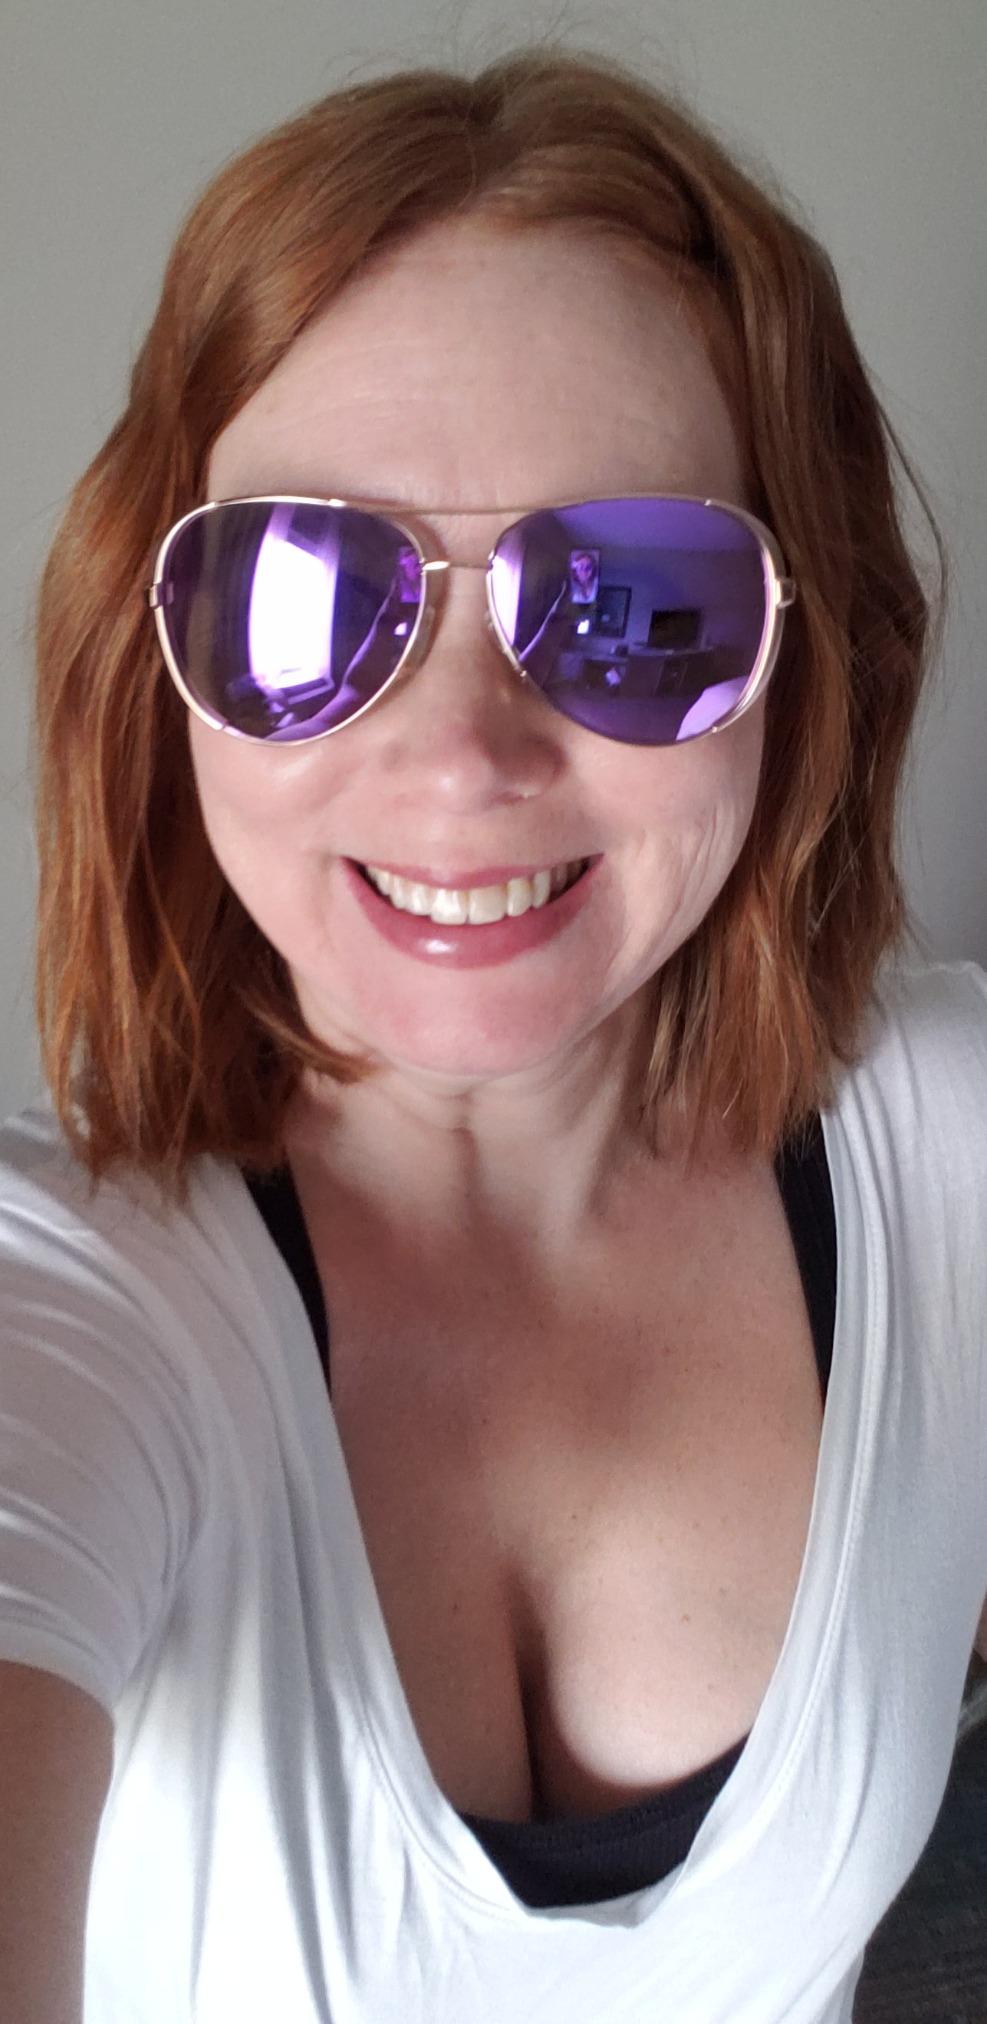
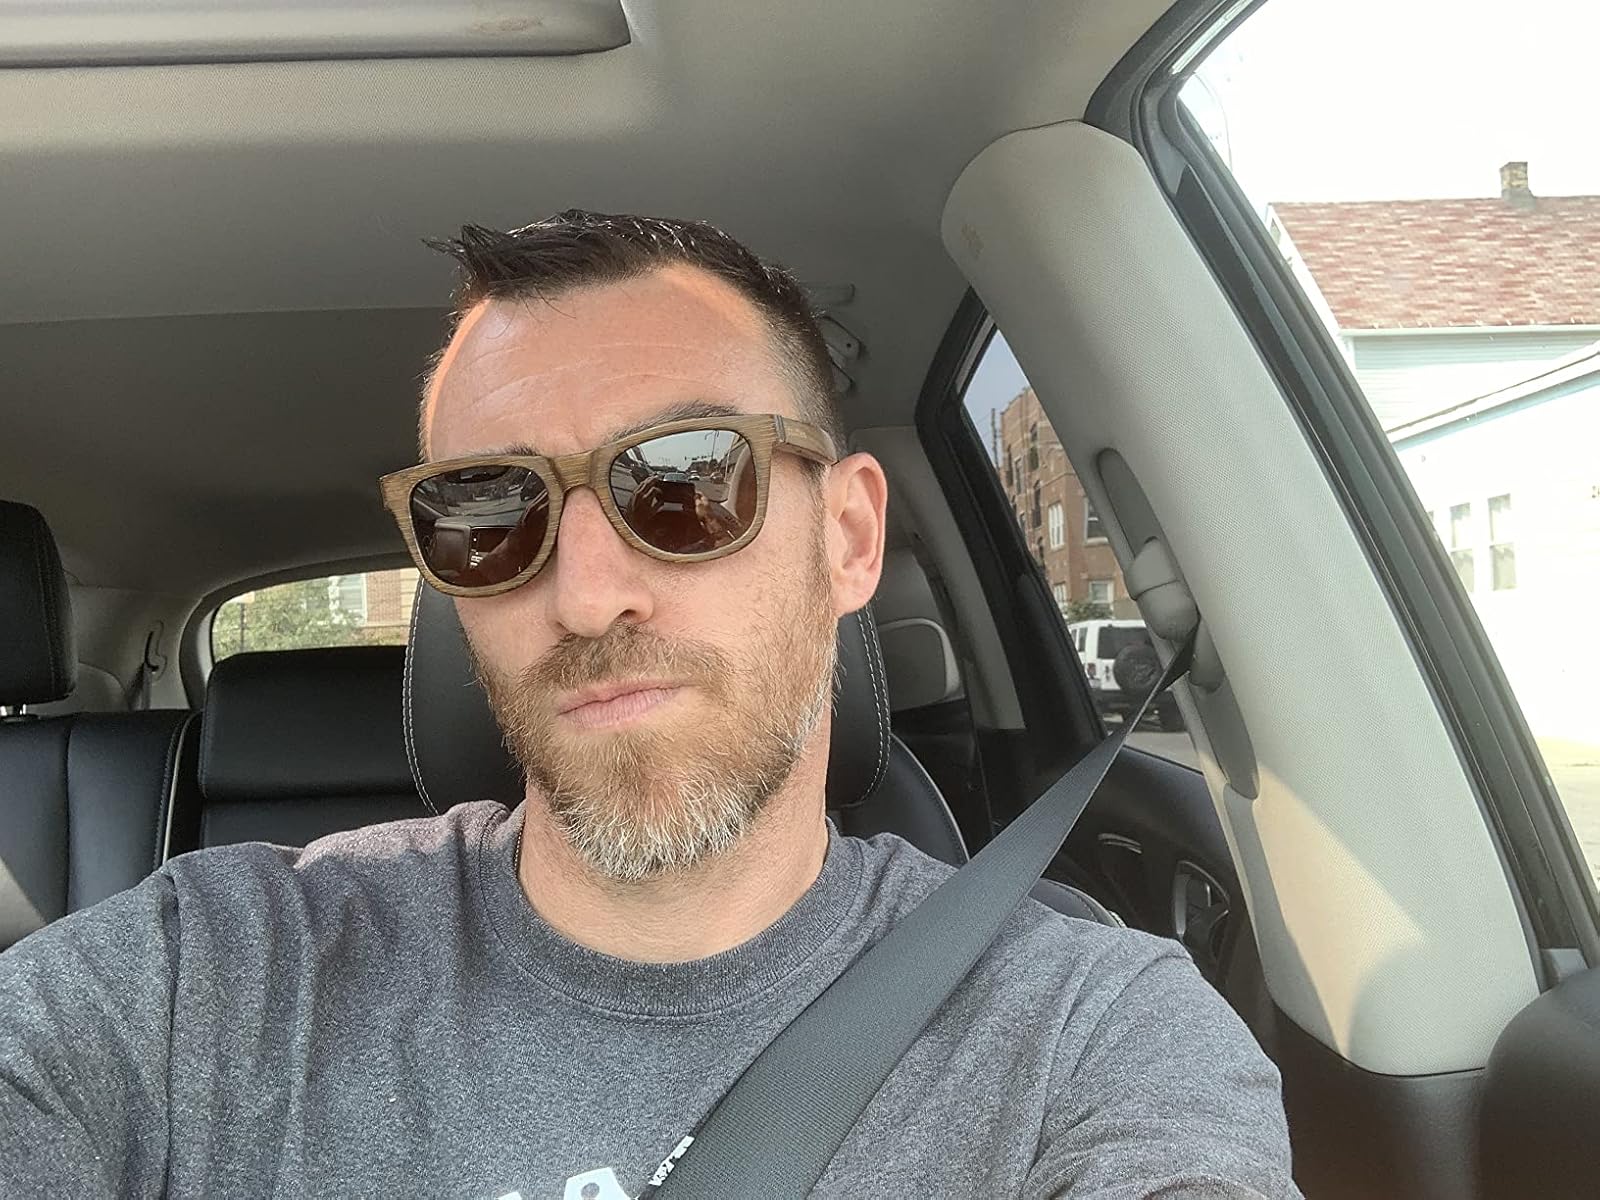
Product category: accessories_sunglasses
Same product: no